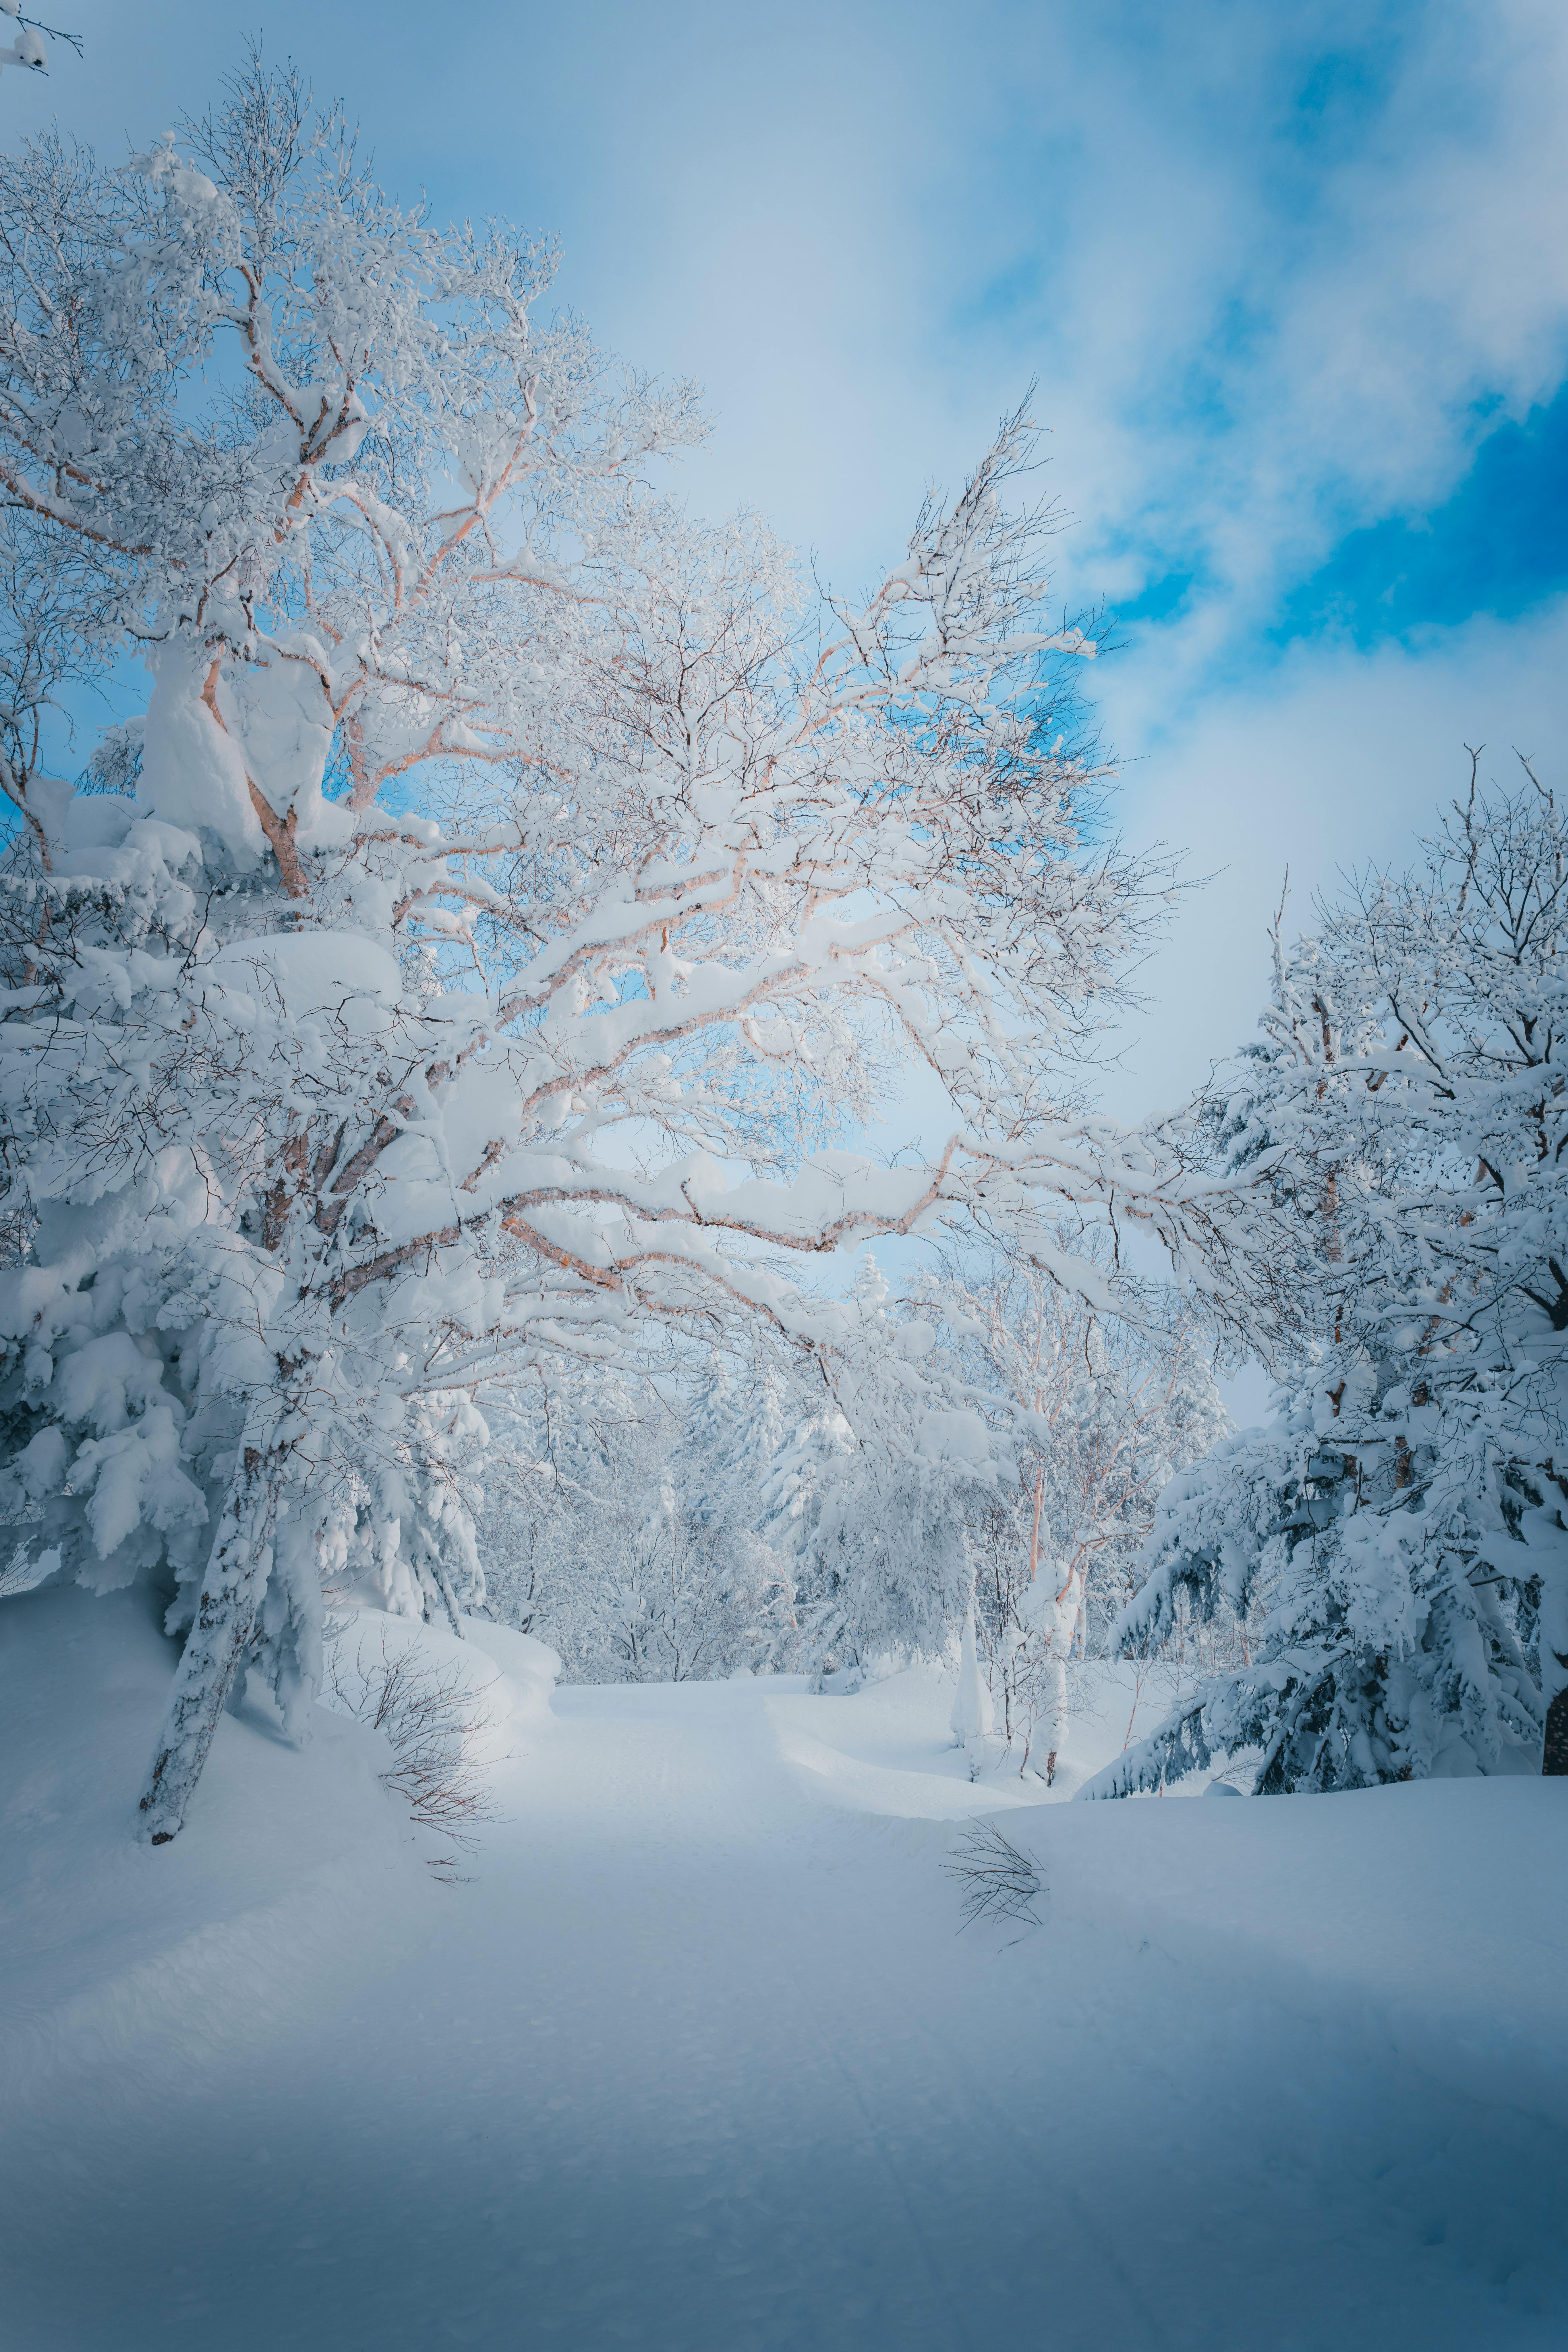
snow, blue, branch, winter, nature, twig, atmospheric phenomenon, frost, freezing, geological phenomenon, ice, glacial landform, winter storm, precipitation, conifers, arctic, ice cap, fir